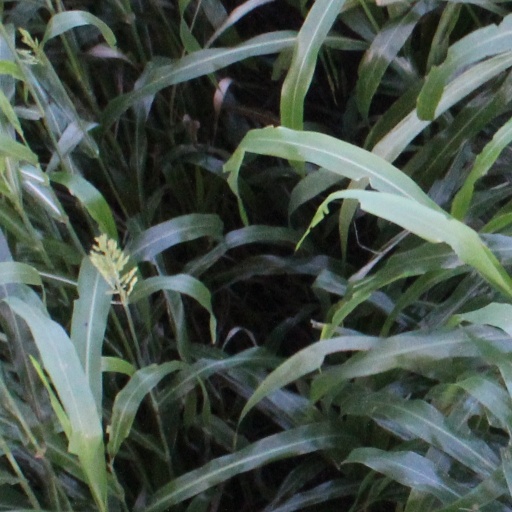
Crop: sorghum